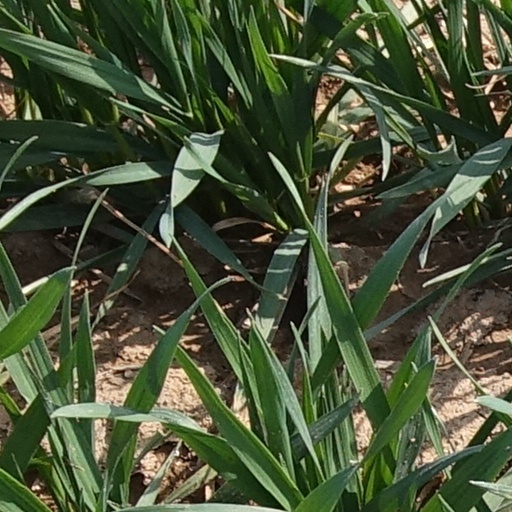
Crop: wheat